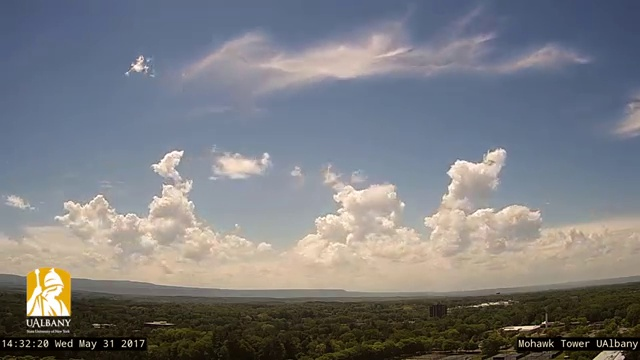
Fire: no
Smoke: no